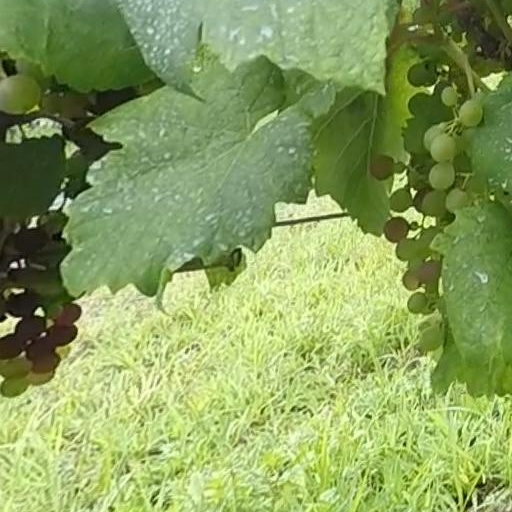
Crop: grape